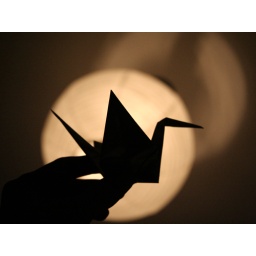
golden tsuru flying over my bed